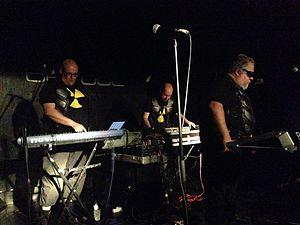
Aviador Dro, ou El Aviador Dro y sus Obreros Especializados, est un groupe de synthpop espagnol, originaire de Madrid. Il est formé en 1979, et rattaché à la Movida. Son nom est un hommage au poème tragique en trois actes du compositeur futuriste Francesco Balilla Pratella intitulé El Aviador Dro.